Lizzie Cundy

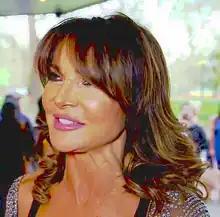
Cundy at the 9th Asian Awards in 2019

Elizabeth Jane Cundy ( Miller; born 2 May 1968) is an English socialite, TV personality and former wife of footballer Jason Cundy.